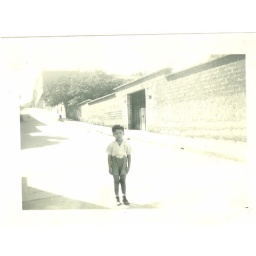
My father in the street below their house